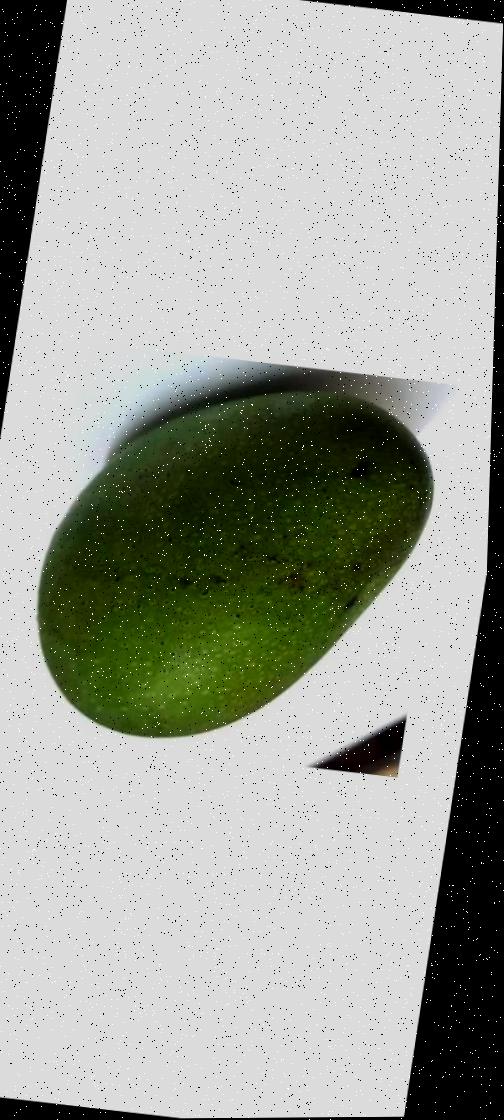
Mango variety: Ashshina Zhinuk